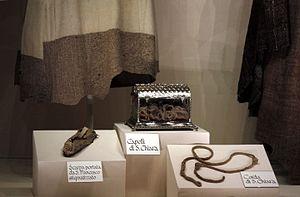
La basilique Sainte-Claire d'Assise a été construite par Filippo di Campello entre 1257 et 1265, sur les fondations de l'église Saint-Georges préexistante dont ont été préservées une chapelle et la crypte, dans laquelle sont conservés le corps de sainte Claire, première disciple féminine de saint François, morte en 1253, ainsi que d'autres reliques : un vêtement du saint et une veste réalisée par la sainte. Aux côtés de celle-ci repose également le corps de sa sœur, sainte Agnès d'Assise.